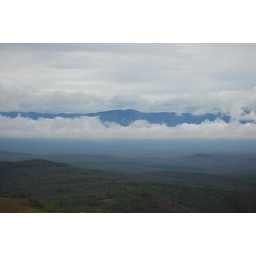
View from one of the hills in the Gopalaswamy hill range. Looks like the mountains in the distance are floating on the clouds.